San Diego

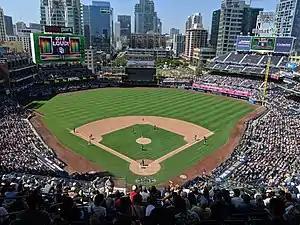
Petco Park, home of the San Diego Padres (MLB)

San Diego's commercial port and its location on the United States–Mexico border make international trade an important factor in the city's economy. The city is authorized by the United States government to operate as a foreign-trade zone.